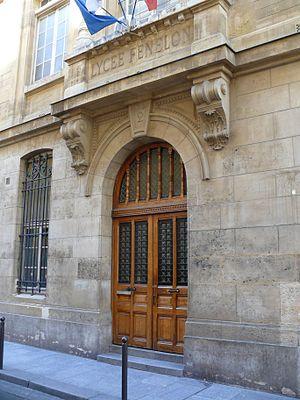
Porte du bâtiment principal du Lycée Fénelon, à Paris
Le lycée Fénelon est un établissement d'enseignement secondaire et supérieur du Quartier latin dans le 6ᵉ arrondissement de Paris.
Cet article dresse la liste des collèges et lycées de Paris.